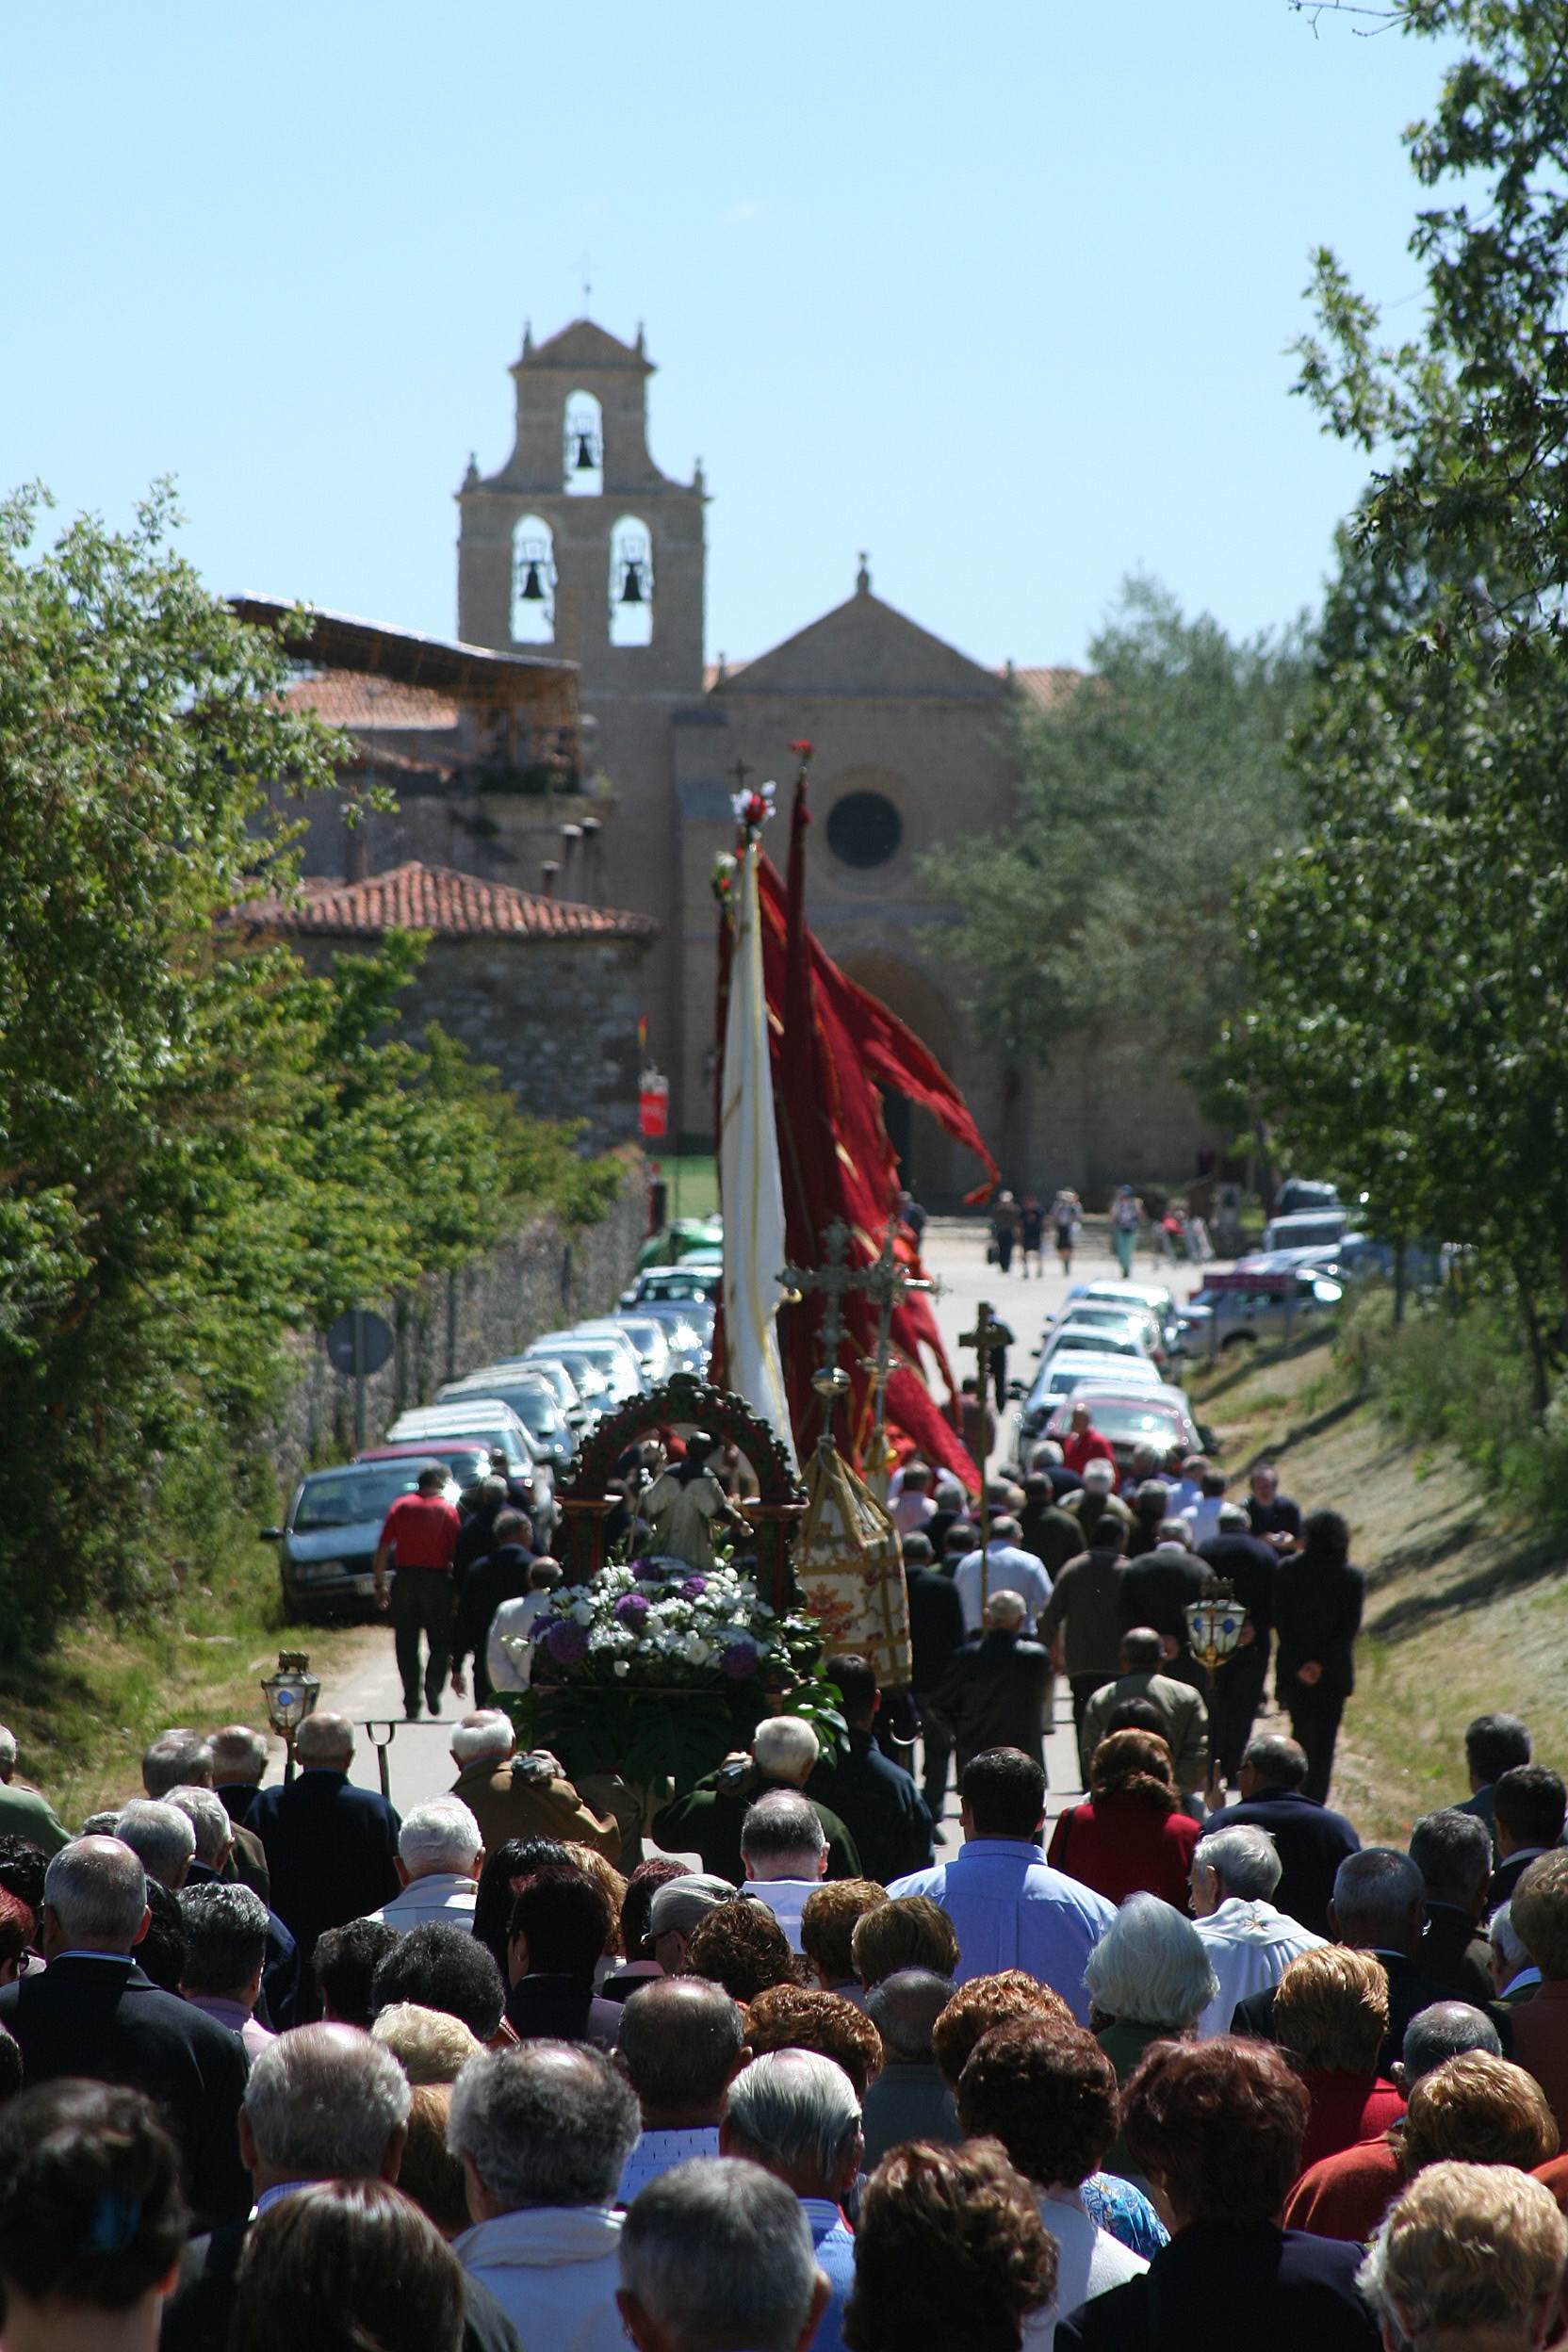
crowd, memorial, festival